Trying to Grow

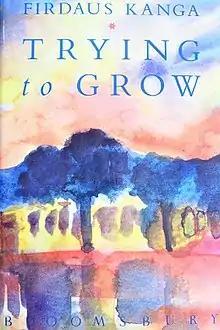
First edition

Trying to Grow is a 1991 novel by Firdaus Kanga, published by Bloomsbury. The novel is semi-autobiographical, set in urban India, and is about a young boy growing up with brittle bones.